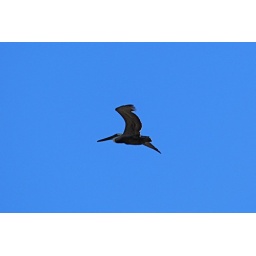
A pelican flying by while on our road trip from San Luis Obispo to LA.